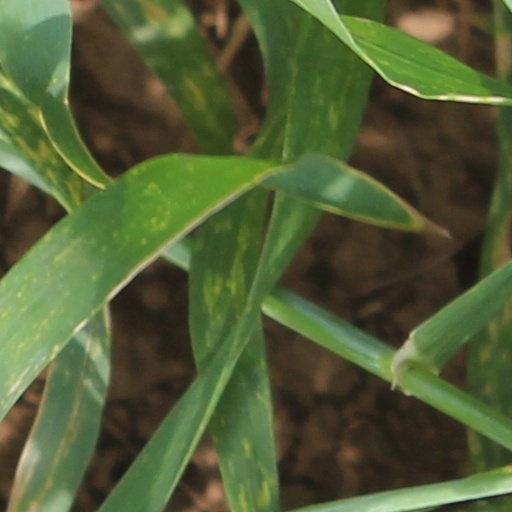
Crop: wheat